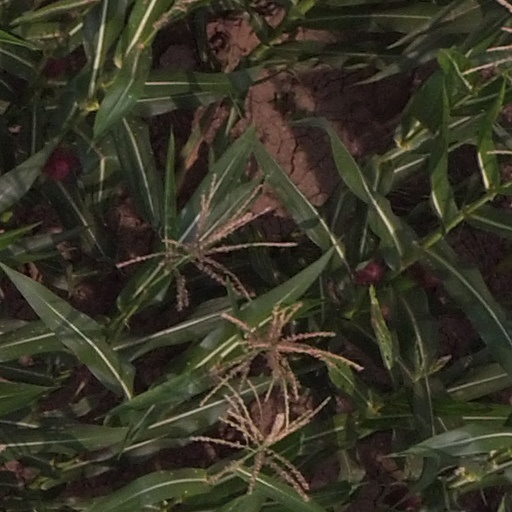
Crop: maize; corn